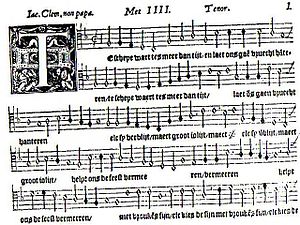
Jacob Clement
KOmposition af Jacob Clement (non Papa)
Jacob Clement født ca. 1510 død ca. 1555, fransk/flamsk komponist. Man har ment at det besynderlige tilnavn skulle forhindre forveksling med pave Clemens 7., men det er nok snarere en vittighed, for paven døde i 1534, så risikoen for forveksling var minimal. Han var en meget produktiv komponist, som har efterladt sig omkring 70 chansoner, 15 messer hovedsagelig parodimesser, ca 230 motetter samt mange salmer og sange.